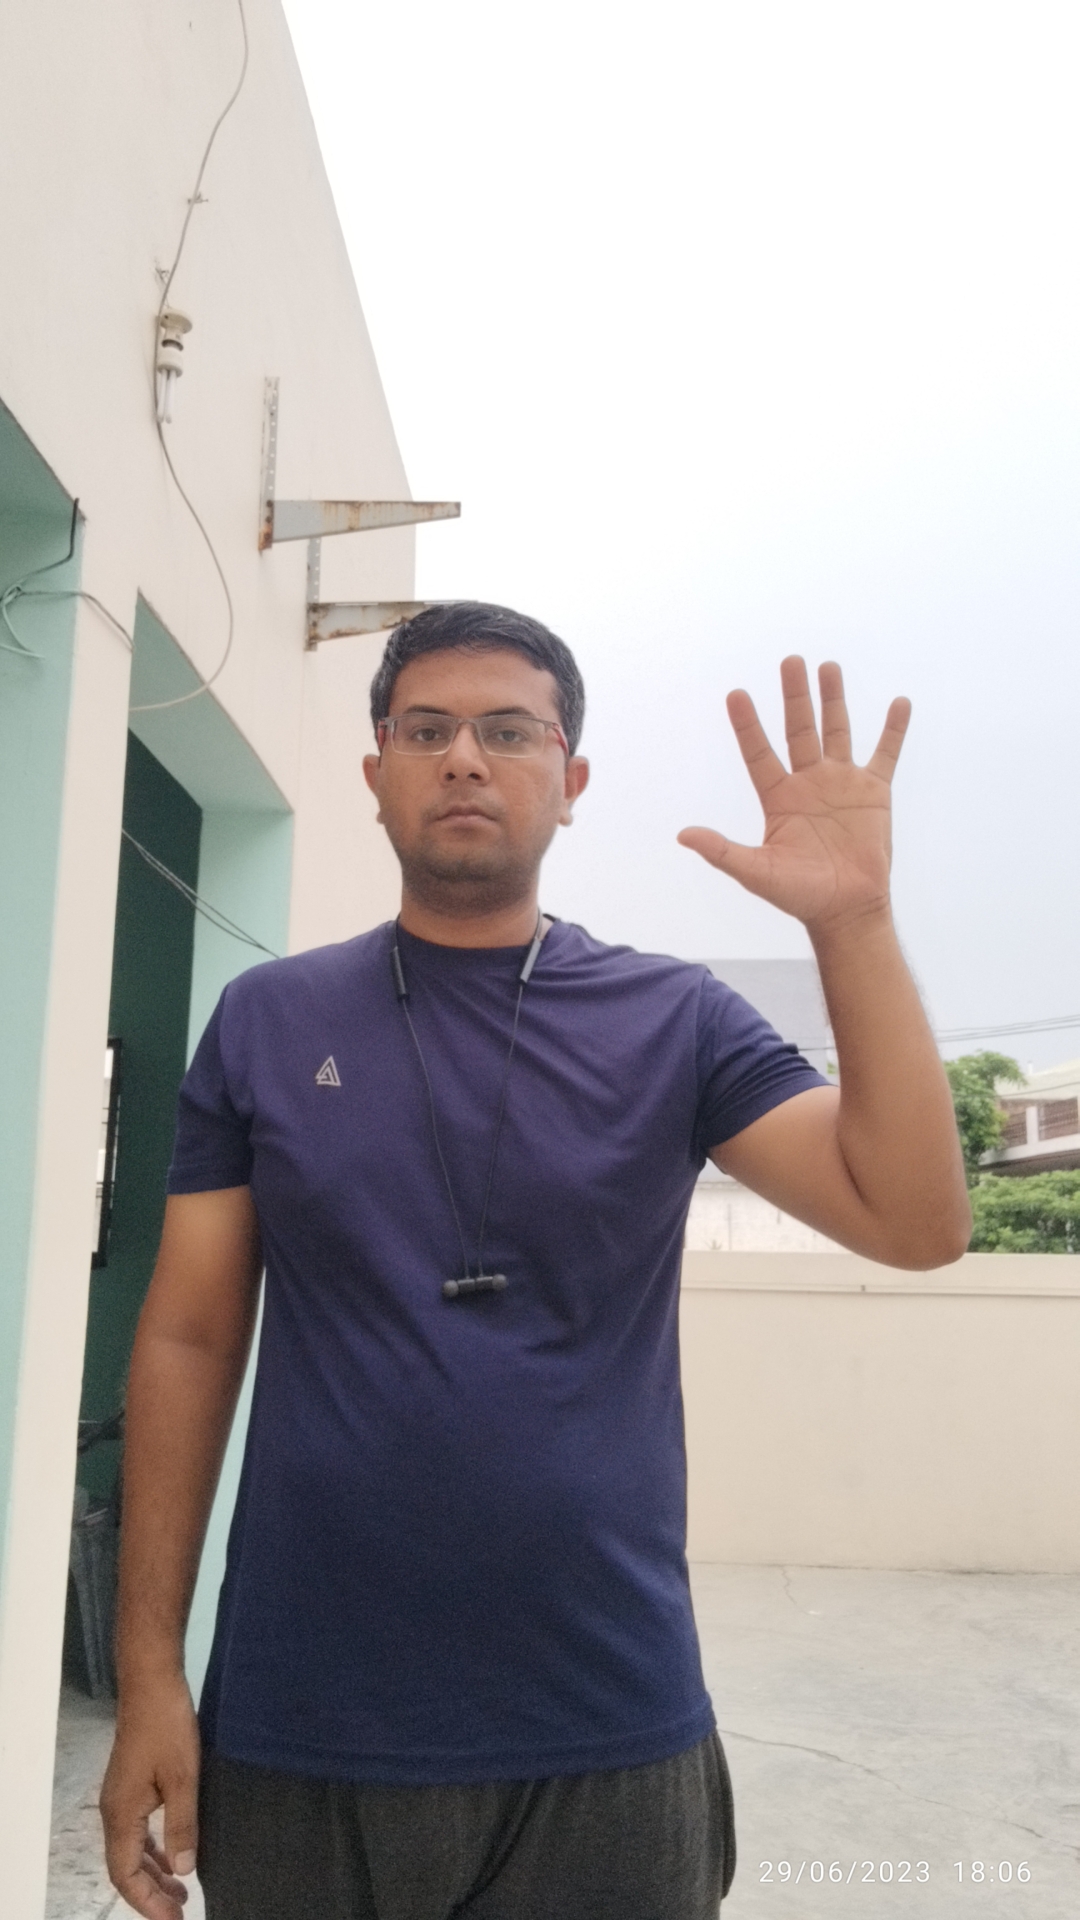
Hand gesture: palm